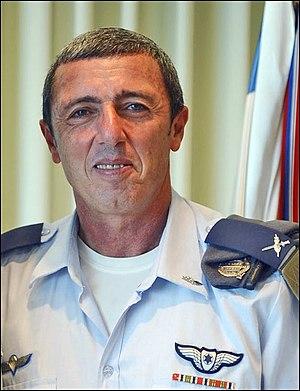
Rafael « Rafi » Peretz, né le 7 janvier 1956 à Jérusalem, est un rabbin, homme politique et ancien général israélien. Il est le dirigeant du parti politique Le Foyer juif.